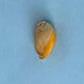
Maize quality: Bad